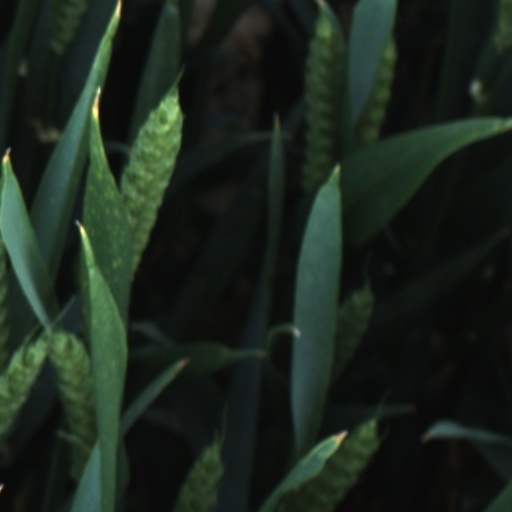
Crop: wheat